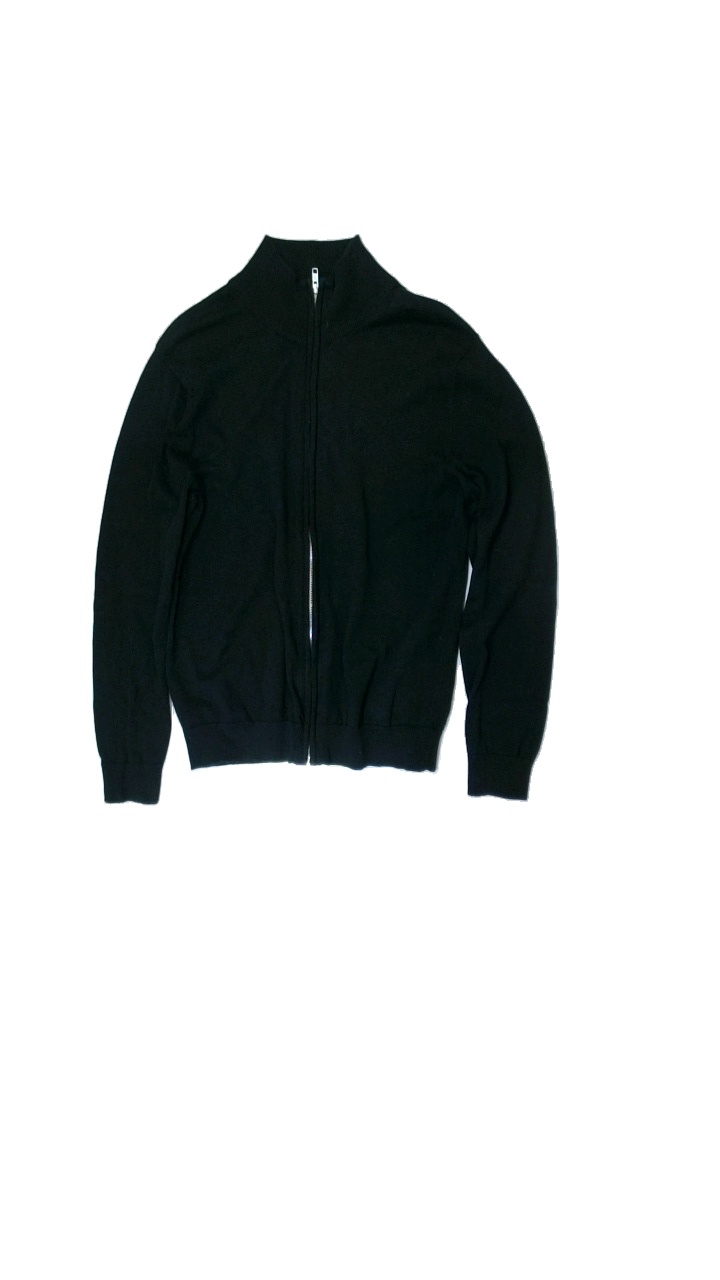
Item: Sweater (Men)
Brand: Dressman
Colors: Black
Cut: Regular
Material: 100% Cott
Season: All
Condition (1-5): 4
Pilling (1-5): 5
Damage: a little washed out
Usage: Reuse
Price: <50